Trousseau (grape)

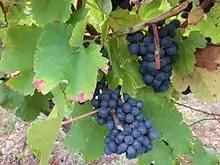

Trousseau or Trousseau Noir, also known as Bastardo and Merenzao, is an old variety of red wine grape originating in eastern France. It is grown in small amounts in many parts of Western Europe; the largest plantations are today found in Portugal, where most famously it is used in port wine. It makes deep cherry red wines with high alcohol and high, sour candy acidity, and flavours of red berry fruits, often complemented - depending on production - by a jerky nose and an organic, mossy minerality.